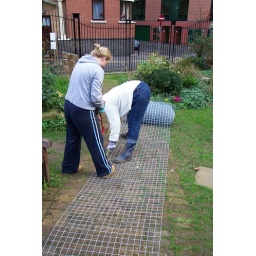
Preparing the ground and building the wildflower bank out of gabions for the south pond in the Phoenix Garden.